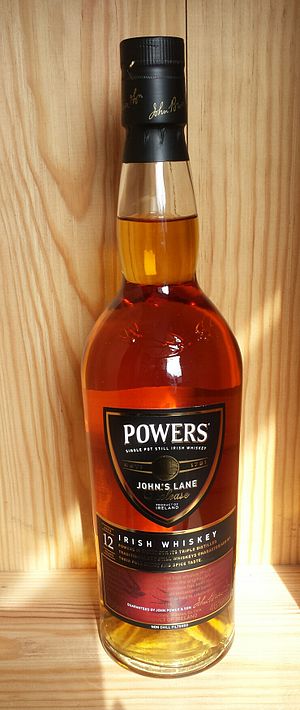
Powers (whiskey)
En flaske Powers John's Lane Release.
Powers er et mærke af irsk whisky. Historisk har de produceret som single pot still whiskey, men flagskibsproduktet Powers Gold Label blev omdannet til en trippeldistilleret pot still og grain whiskyer i 1900-tallet. I de senere år har de lanceret adskillige single pot still-varianter under mærket Powers.